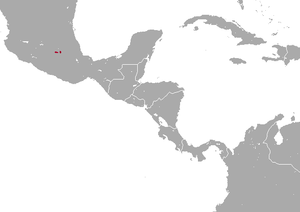
Le Lapin des volcans ou Lapin de Diaz. est une espèce de petit lapin vivant principalement dans les montagnes du centre du Mexique. Là-bas, il est connu sous le nom de « Zacatuche » ou « Teporingo ». C'est l'unique espèce du genre Romerolagus.